Infectious mononucleosis

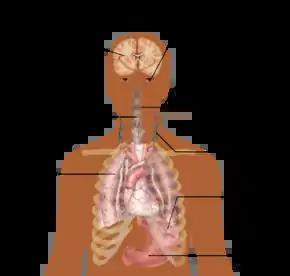
Main symptoms of infectious mononucleosis

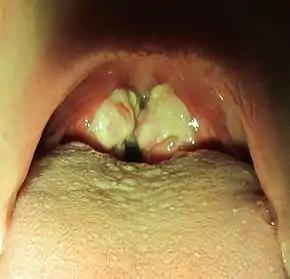
Exudative pharyngitis in a person with infectious mononucleosis

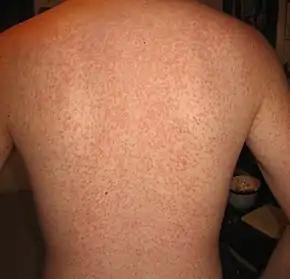
Rash from using penicillin while infected with IM

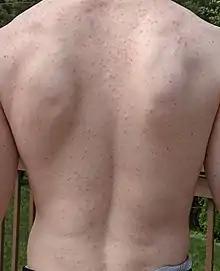
Maculopapular rash from amoxicillin use during EBV infection

The signs and symptoms of infectious mononucleosis vary with age.